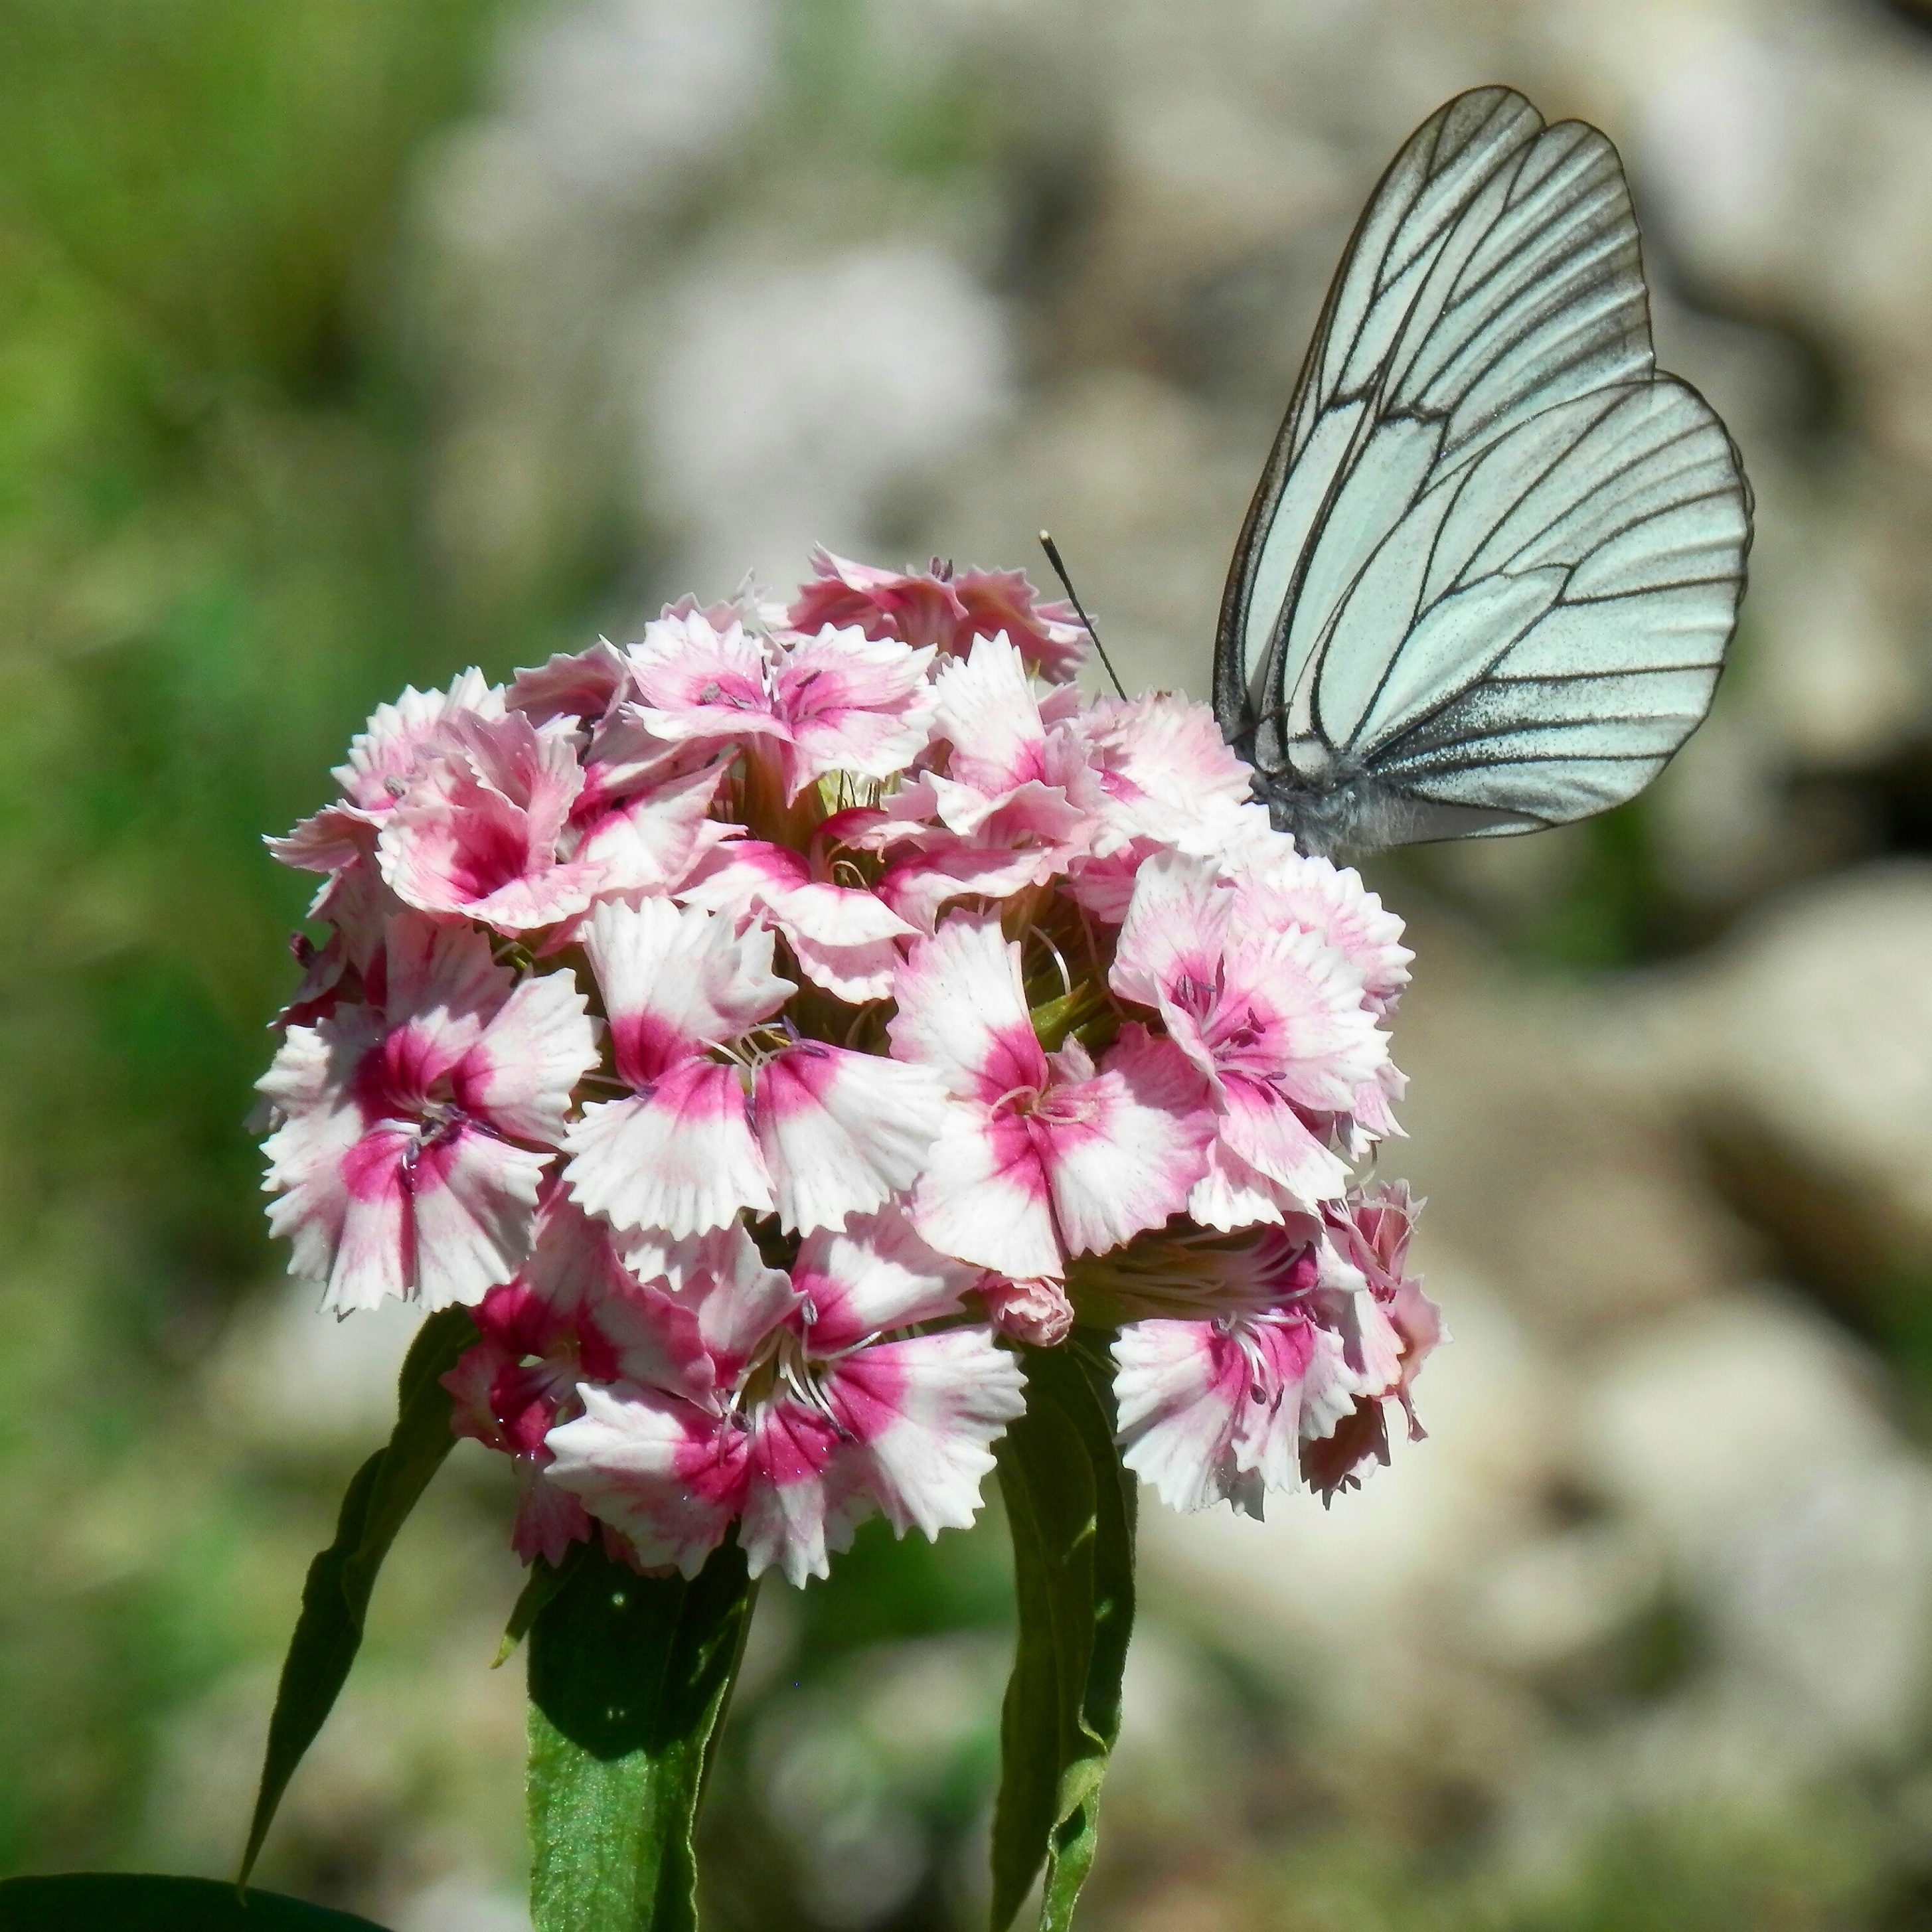
nature, blossom, plant, flower, petal, summer, insect, botany, butterfly, flora, invertebrate, wildflower, shrub, nectar, dianthus, macro photography, flowering plant, annual plant, land plant, moths and butterflies, pink family